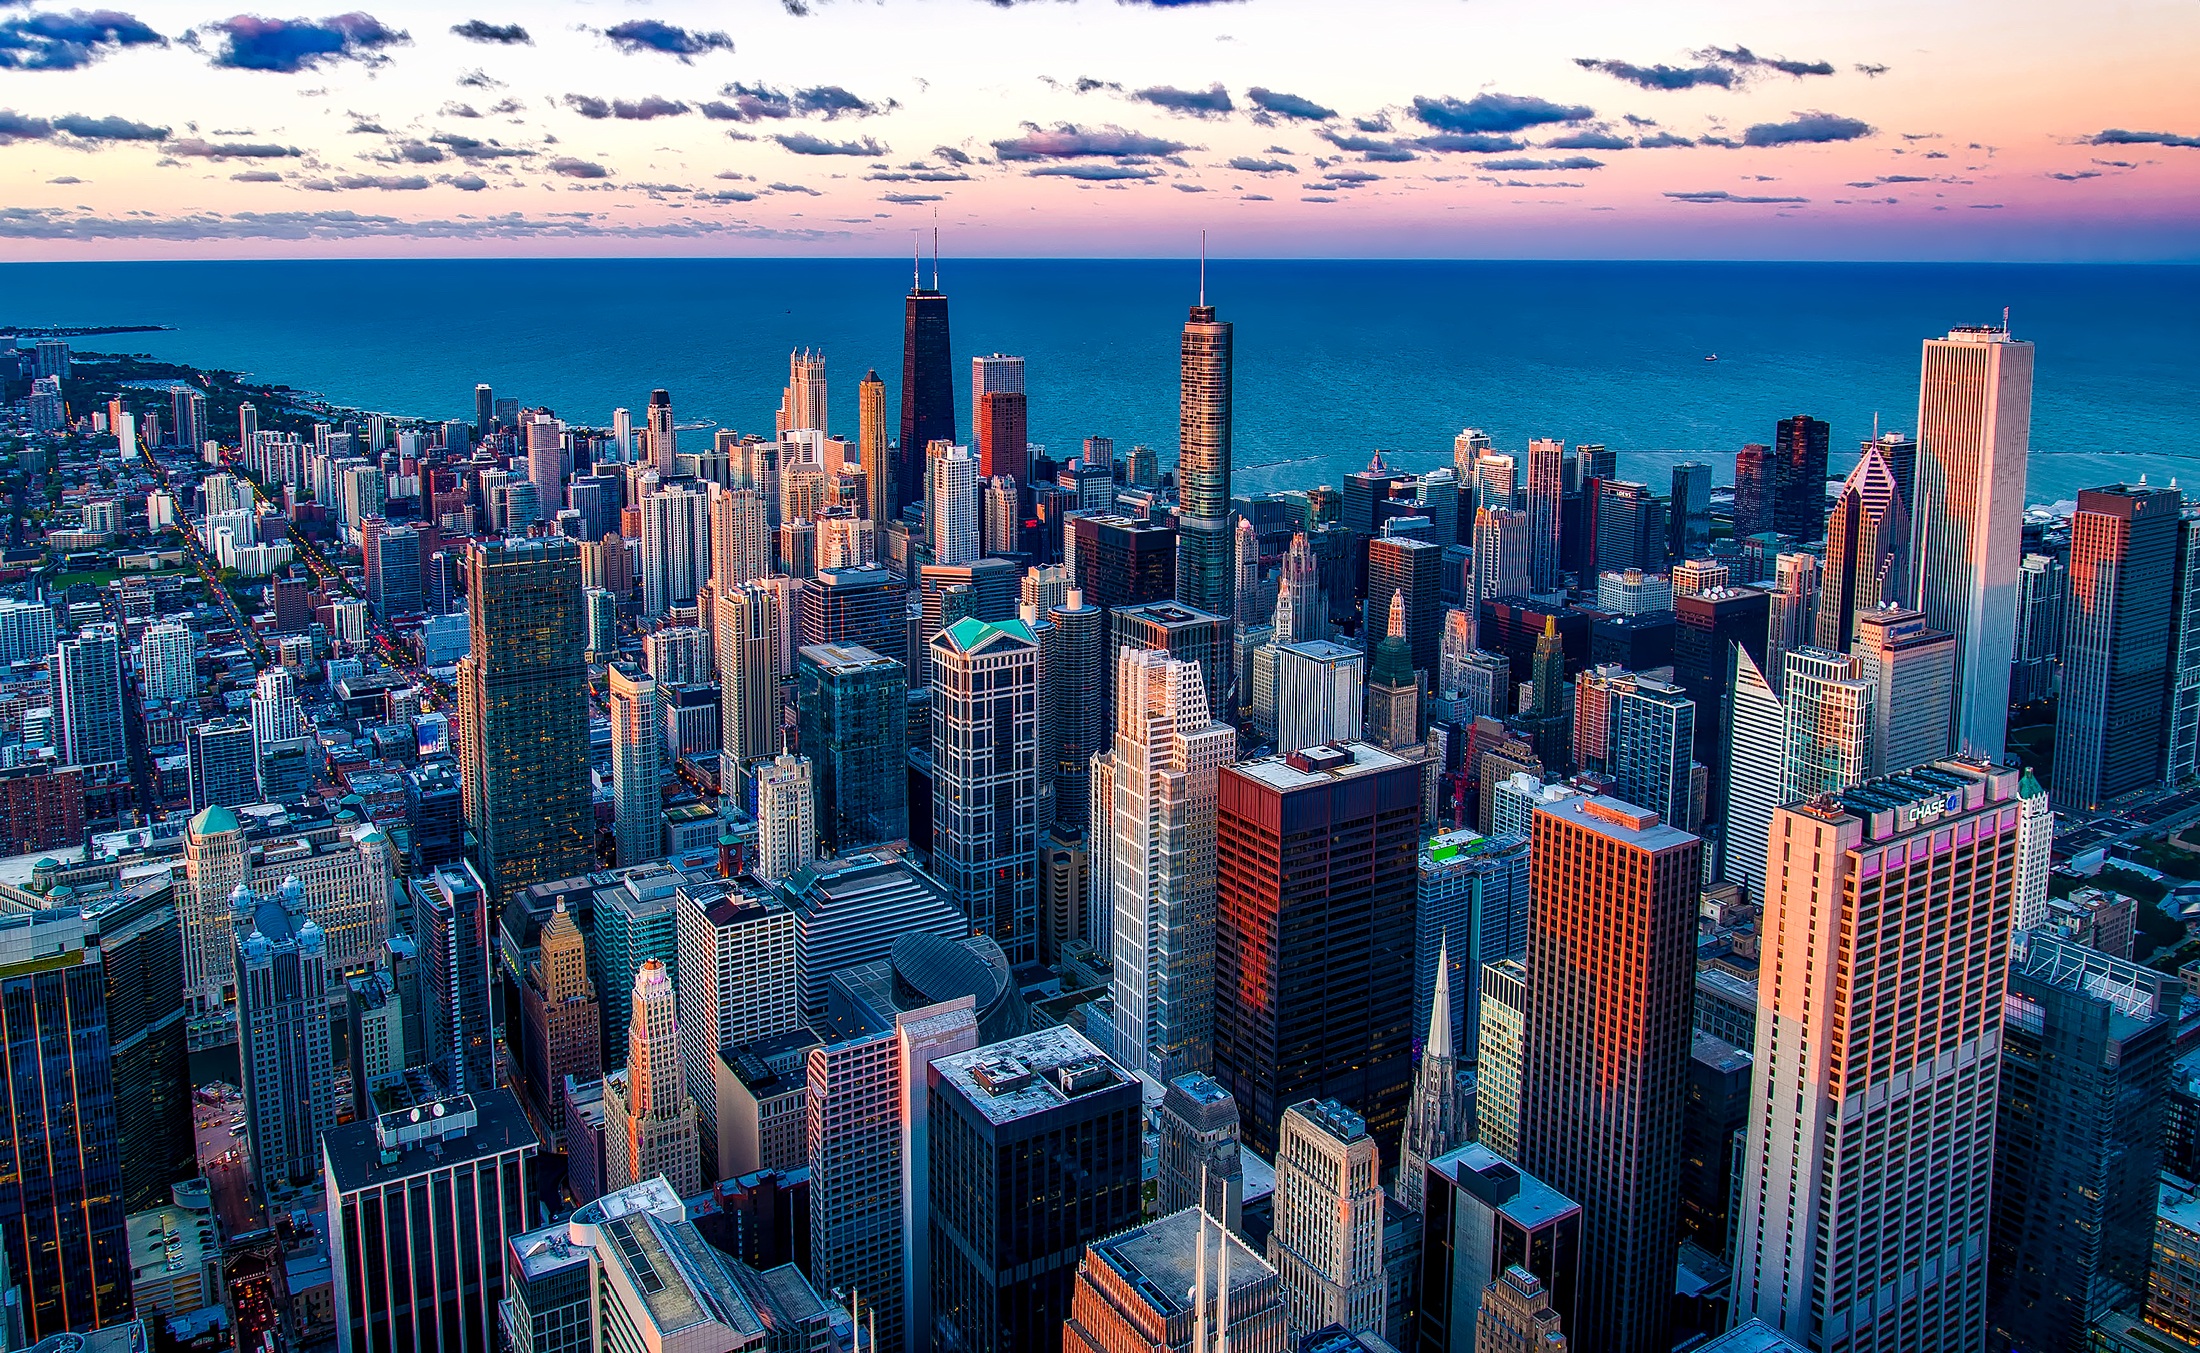
water, horizon, architecture, structure, sky, sunrise, sunset, skyline, building, city, skyscraper, urban, cityscape, downtown, dusk, evening, chicago, hdr, clouds, illinois, metropolis, midwest, lake michigan, urban area, geographical feature, human settlement, metropolitan area